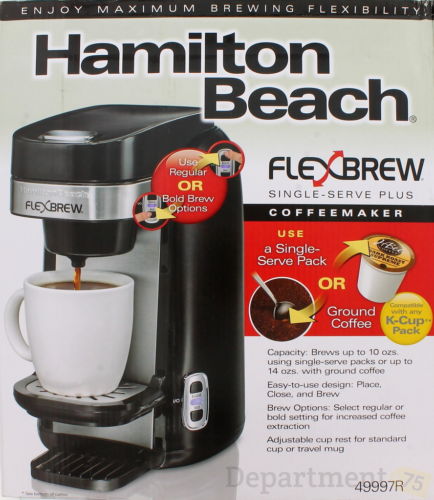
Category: coffee maker